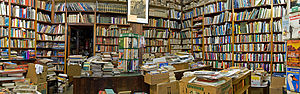
Antikvariat
Et antikvariat i Frankfurt am Main.
Et antikvariat eller en antikvarboghandel er den gren af boghandelen, som beskæftiger sig med køb og salg af sjældne gamle bøger, af gamle kunstblade, manuskripter, autografer, hele biblioteker og brugte bøger, hvis værdi retter sig efter udgavernes sjældenhed, tilstand og efter indbindingens art.